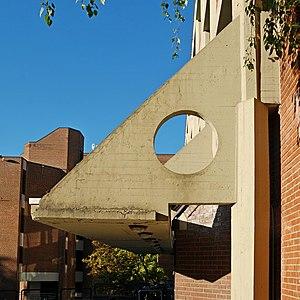
Belgique - Brabant wallon - Louvain-la-Neuve - Place Louis Pasteur - Mercator
Jean Cosse, né à Emptinne le 26 mars 1931 et mort à Waterloo le 18 septembre 2016, est un architecte belge.
La Place Louis Pasteur est un ensemble architectural de style brutaliste et fonctionnaliste édifié de 1973 à 1975 à Louvain-la-Neuve, section de la ville belge d'Ottignies-Louvain-la-Neuve, en Brabant wallon.